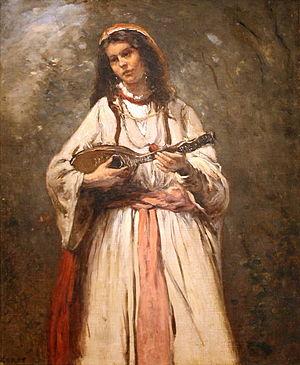
Ein Feldlager in Schlesien est le douzième opéra de Giacomo Meyerbeer, et le seul qu’il ait composé pour le Théâtre royal de Berlin. Le livret est attribué à Ludwig Rellstab, même s’il s’est contenté de traduire un texte d’Eugène Scribe. La création eut lieu au Théâtre royal de Berlin le 7 décembre 1844, à l’occasion de l’inauguration de la nouvelle salle de l’opéra de Berlin, la précédente ayant été détruite par un incendie. Compte tenu de ces circonstances, l'ouvrage ne sera jamais représenté ailleurs qu'à Berlin; il sera néanmoins adapté pour la scène viennoise en 1847 sous le titre de Vielka et une partie de la musique sera réutilisée dans l’opéra-comique L’Étoile du Nord qui sera créé en 1854 à Paris.